Powers Picture Plays

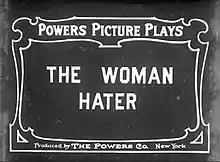
"The Woman Hater" title card

In 1910 the Powers Company changed its name to Powers Picture Plays, and Joseph A. Golden was one of its first directors.